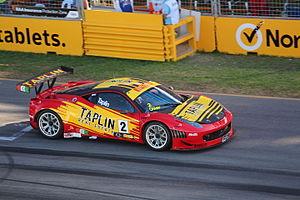
La Ferrari 458 Italia GT3 est une automobile de compétition développée et fabriquée par GT Competizione et Ferrari pour courir dans la catégorie GT3 de la Fédération internationale de l'automobile. Elle est dérivée de la Ferrari 458 Italia, d'où elle tire son nom.